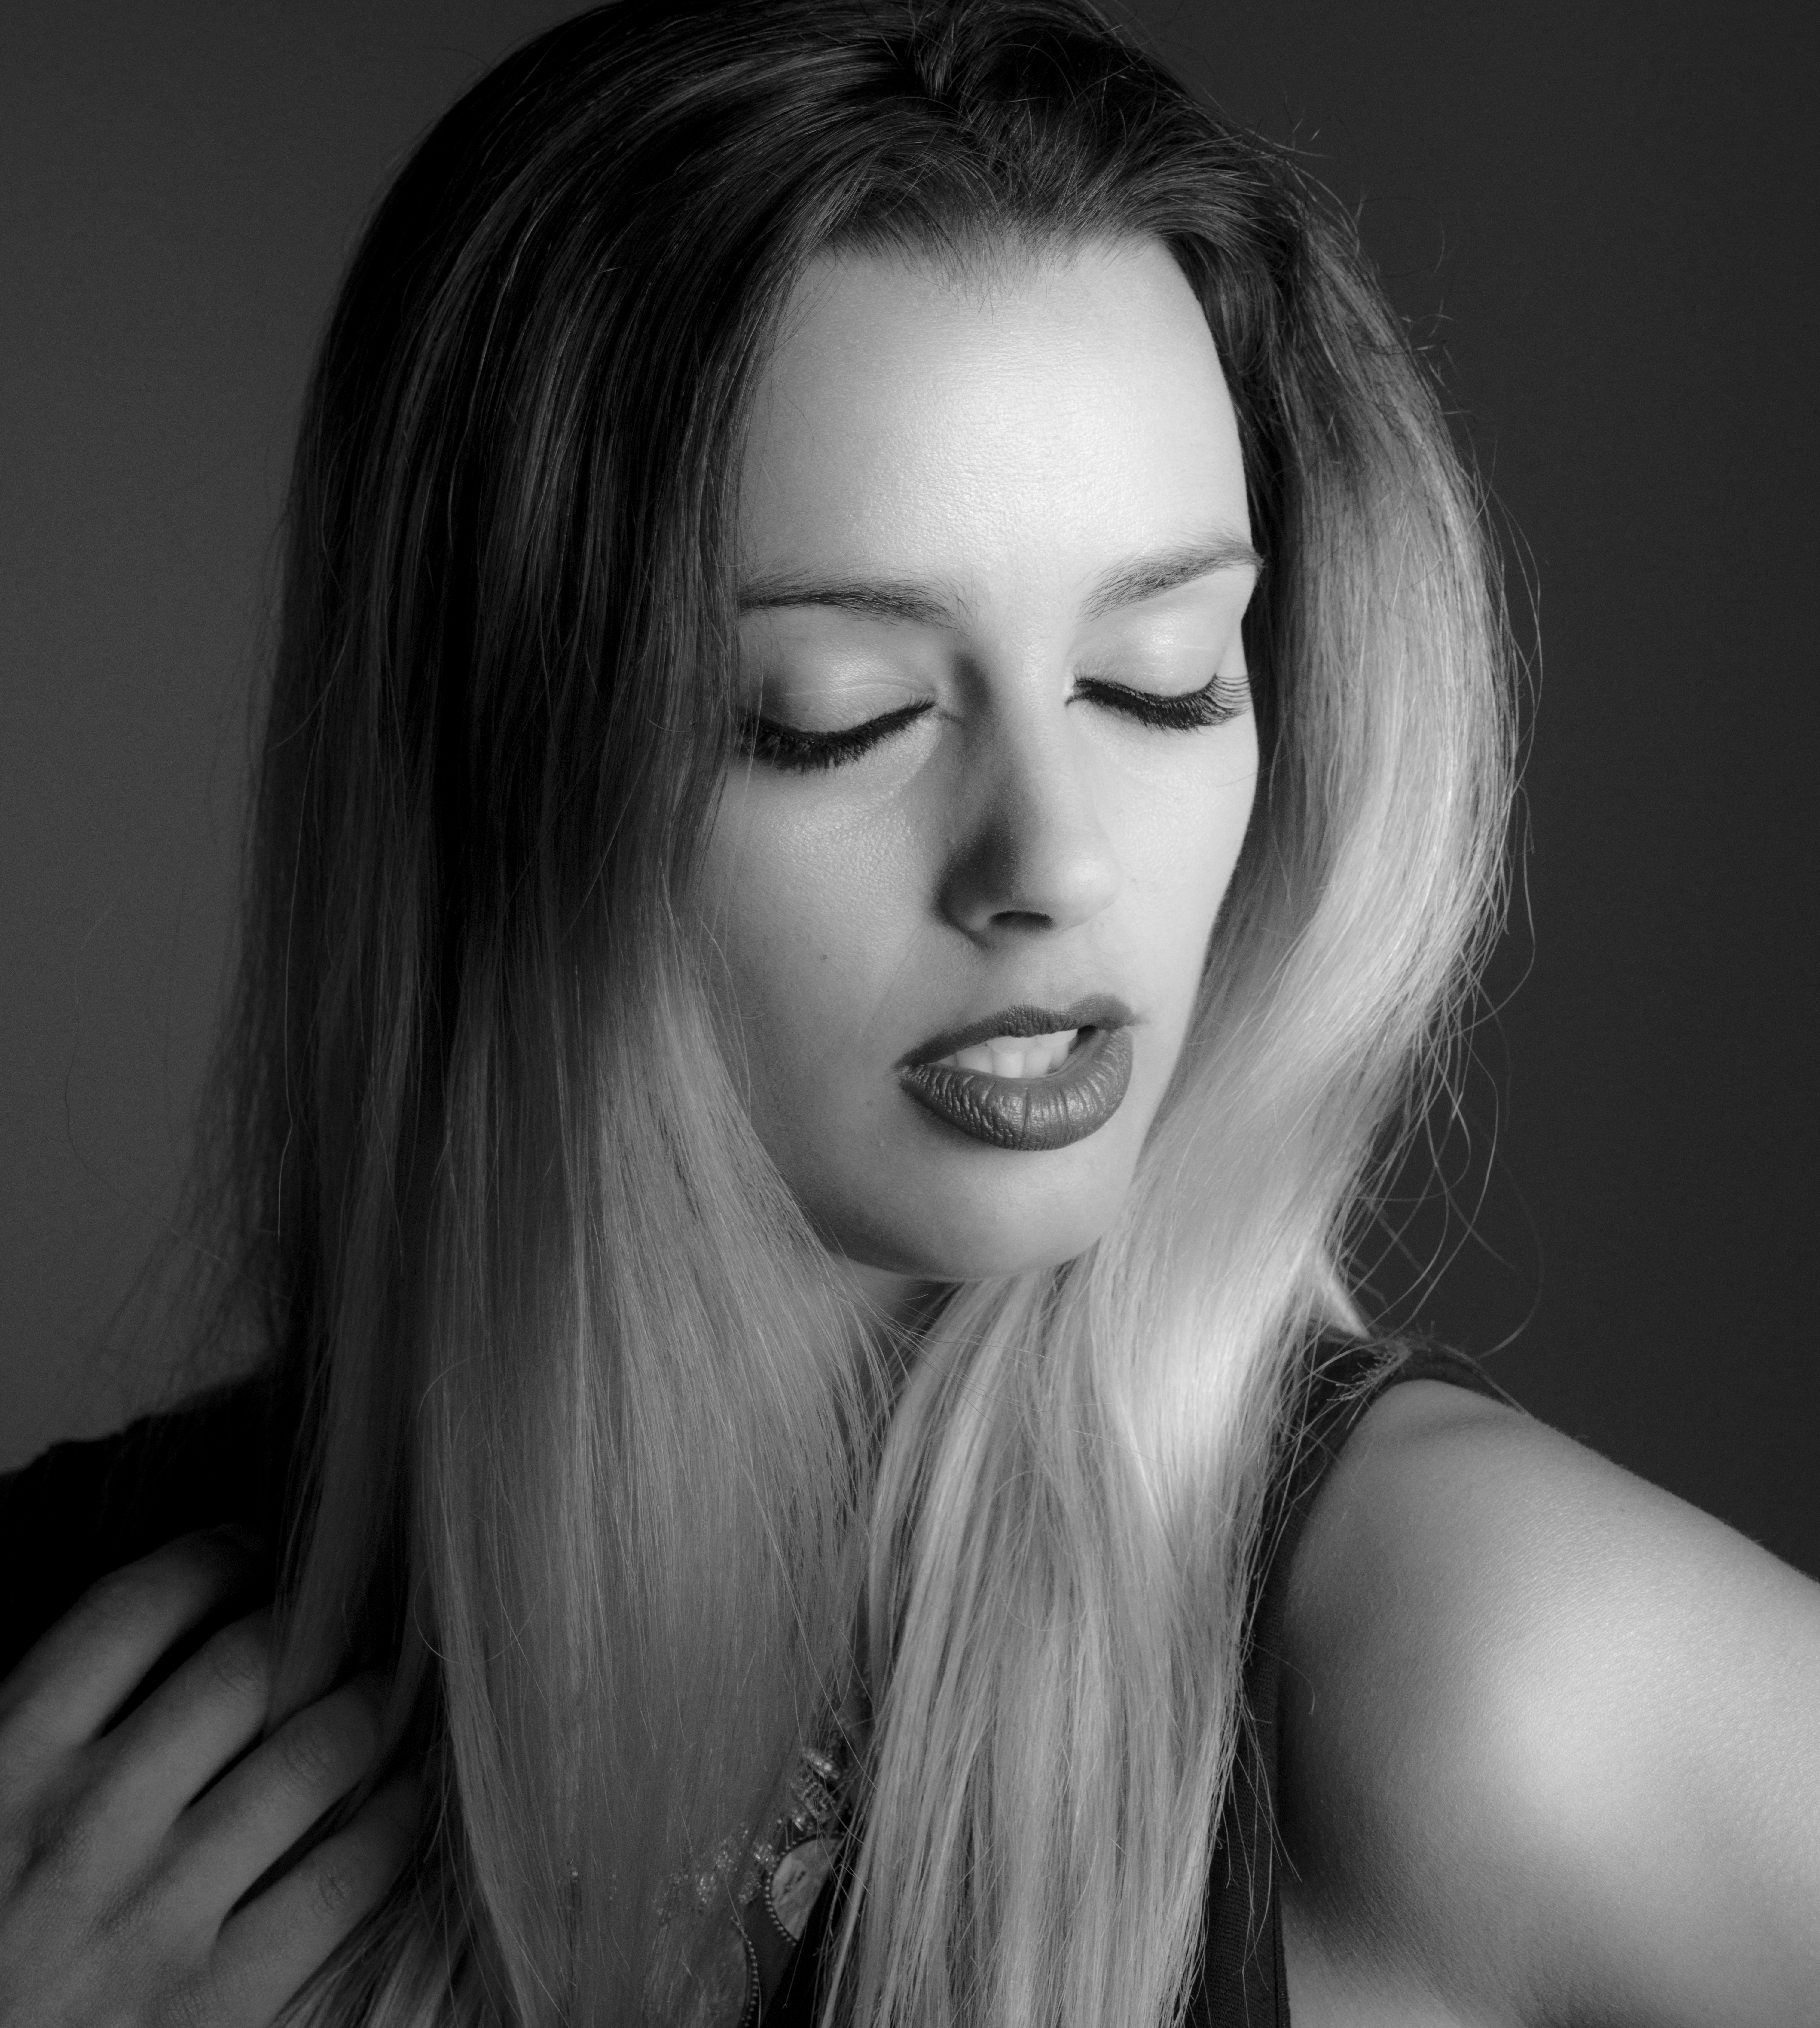
person, black and white, girl, woman, hair, white, photography, portrait, model, black, monochrome, lady, facial expression, long hair, close up, blackandwhite, face, eye, head, beauty, blond, pentax645z, 645z, priolite, beautifulwoman, photo shoot, brown hair, monochrome photography, portrait photography, art model